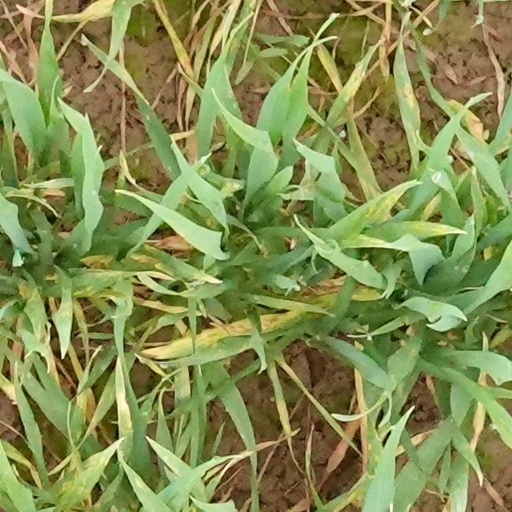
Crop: wheat